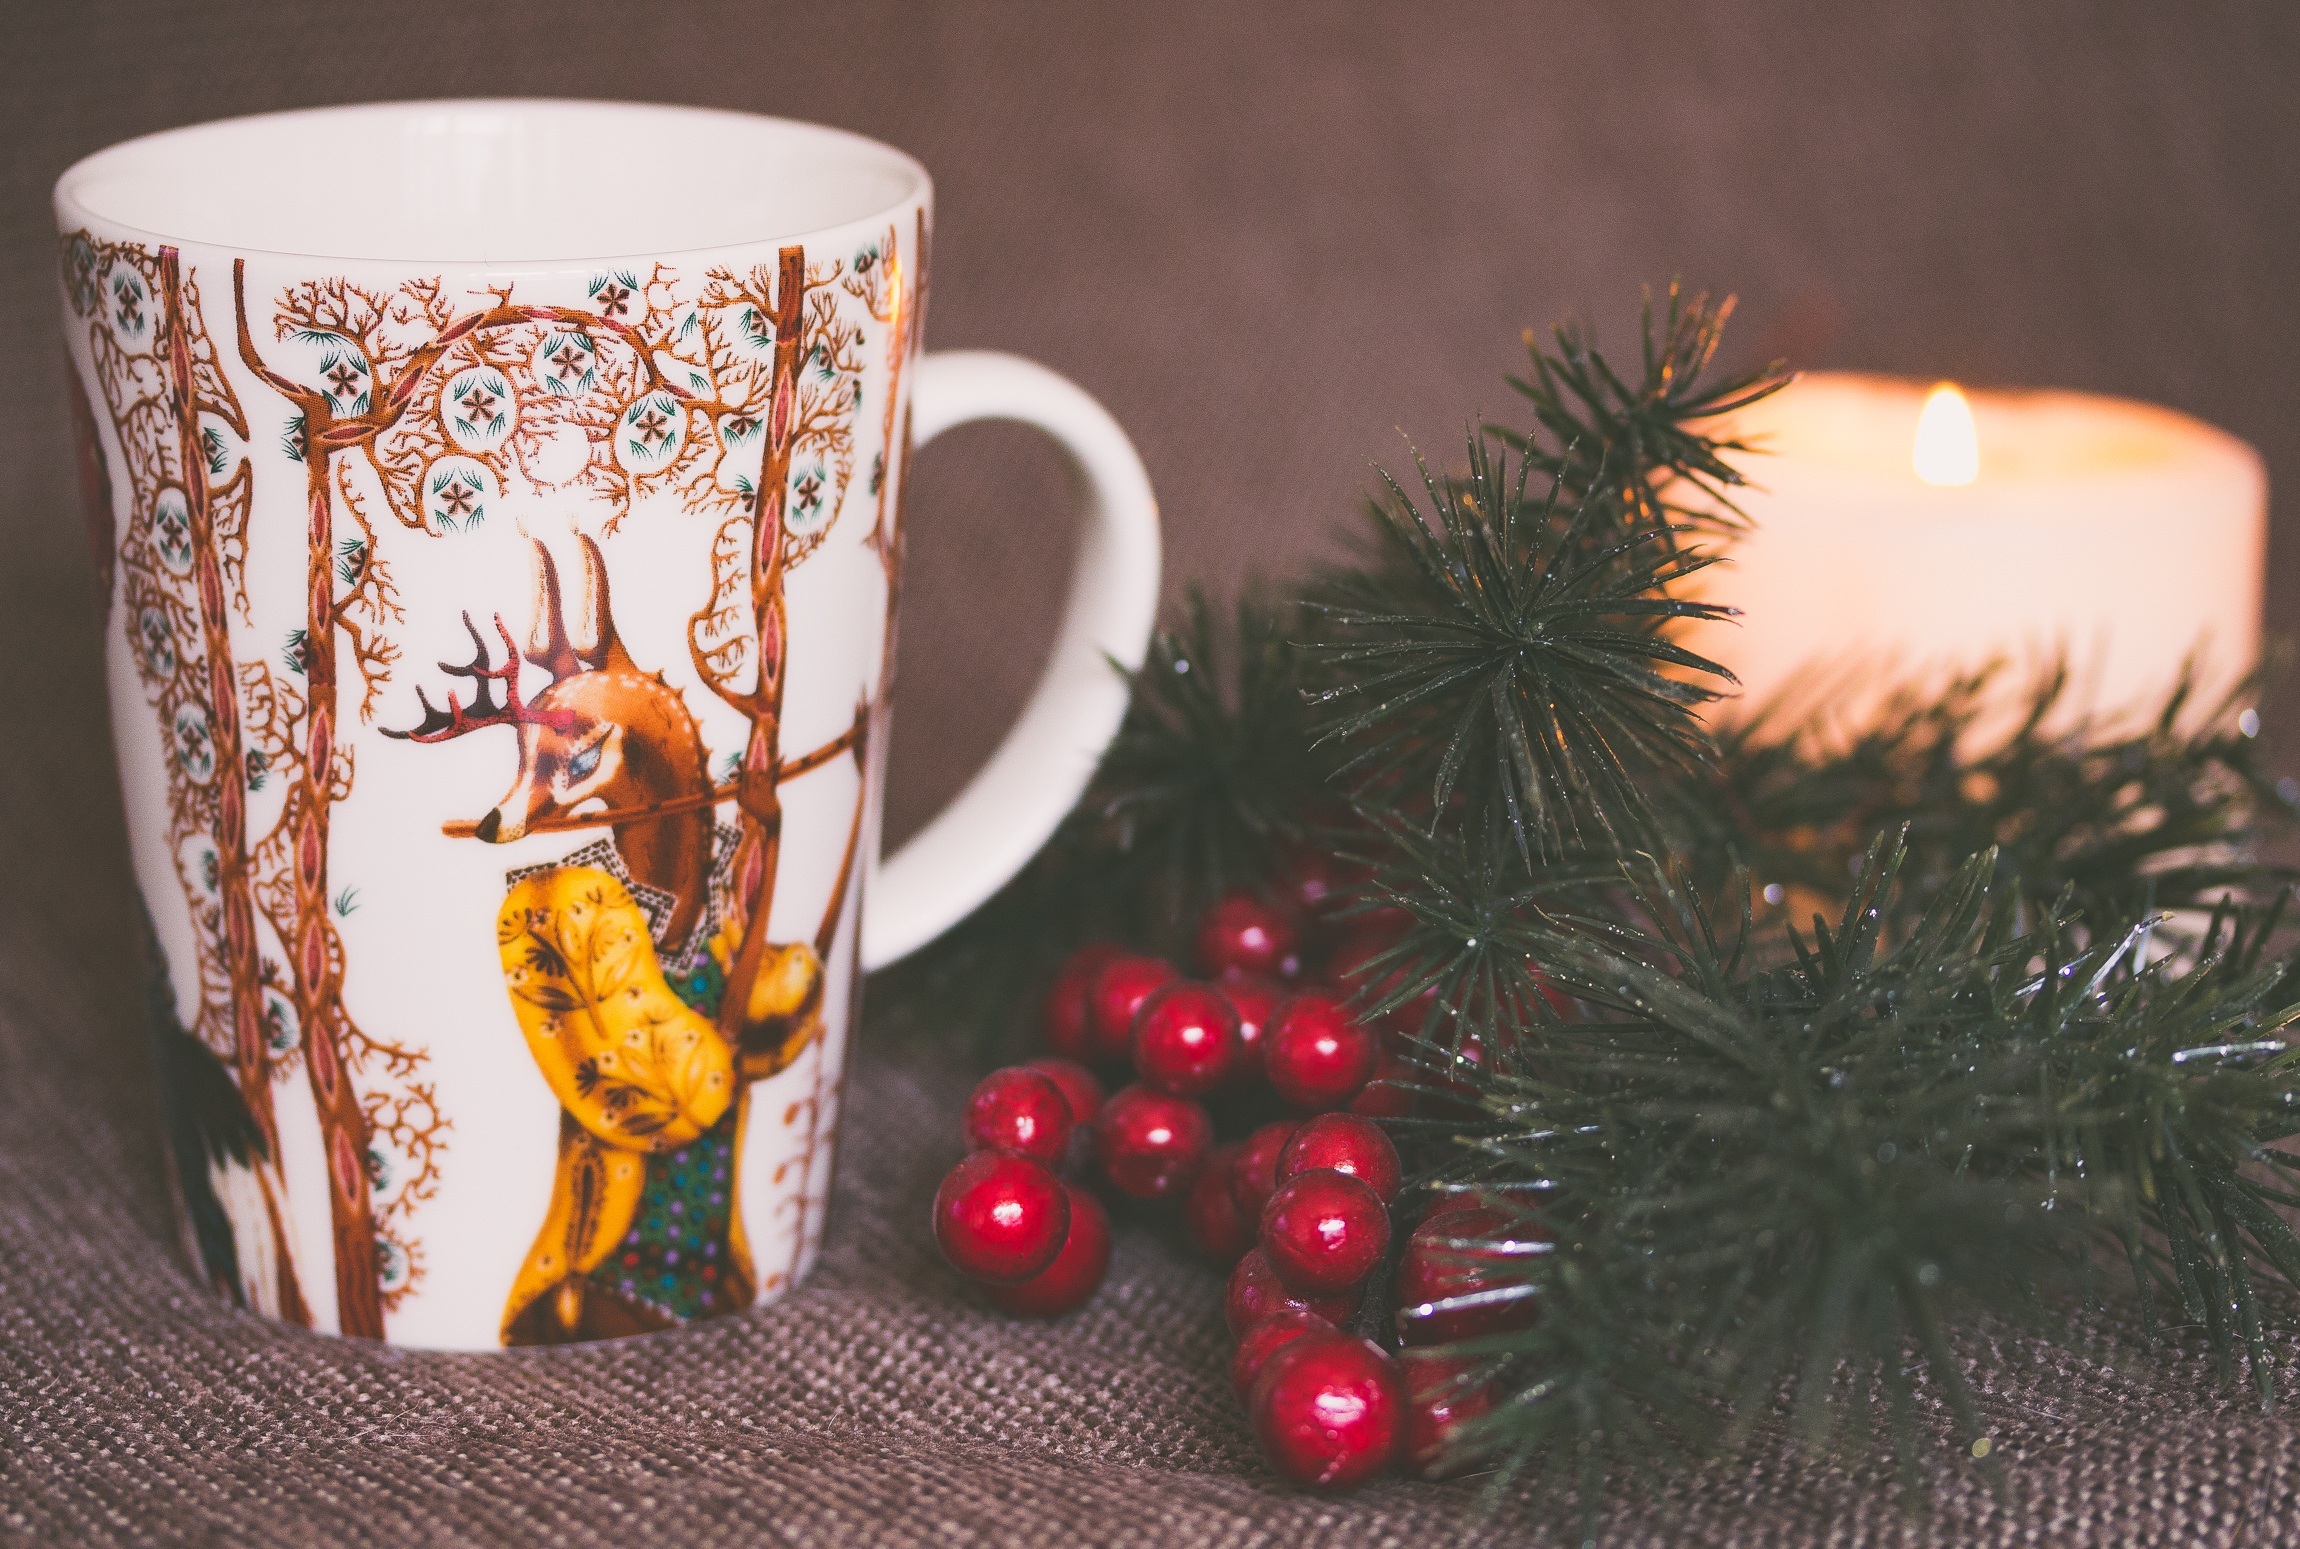
pine, holiday, candle, christmas, mug, christmas decoration, holly, reindeer, mistletoe, yuletide